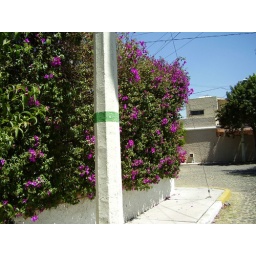
A plant blooming with purple flowers on a street in Carretas